Women's World Chess Championship

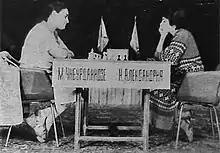
1981 Women's World Championship, Maia Chiburdanidze vs. Nana Alexandria

The Women's World Chess Championship is a chess match played to determine the Women's World Chess Champion. It has been administered by FIDE since its inception in 1927, unlike the absolute World Chess Championship, which only came under FIDE's control in 1948.